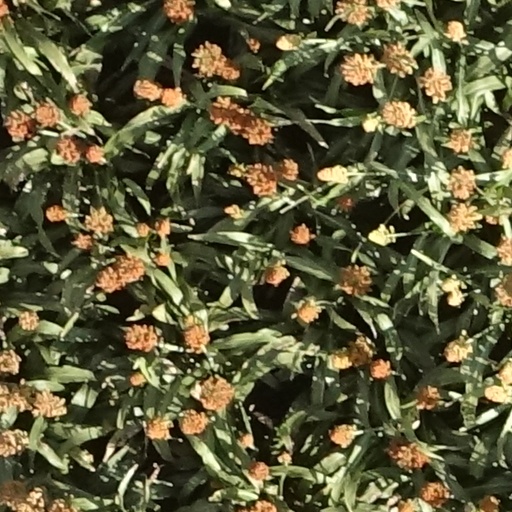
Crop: sorghum